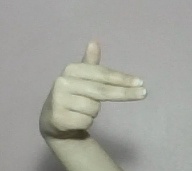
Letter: ghain